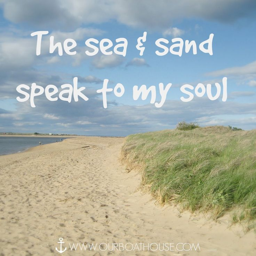
coastal quote : the sea and the sand speak to my soul